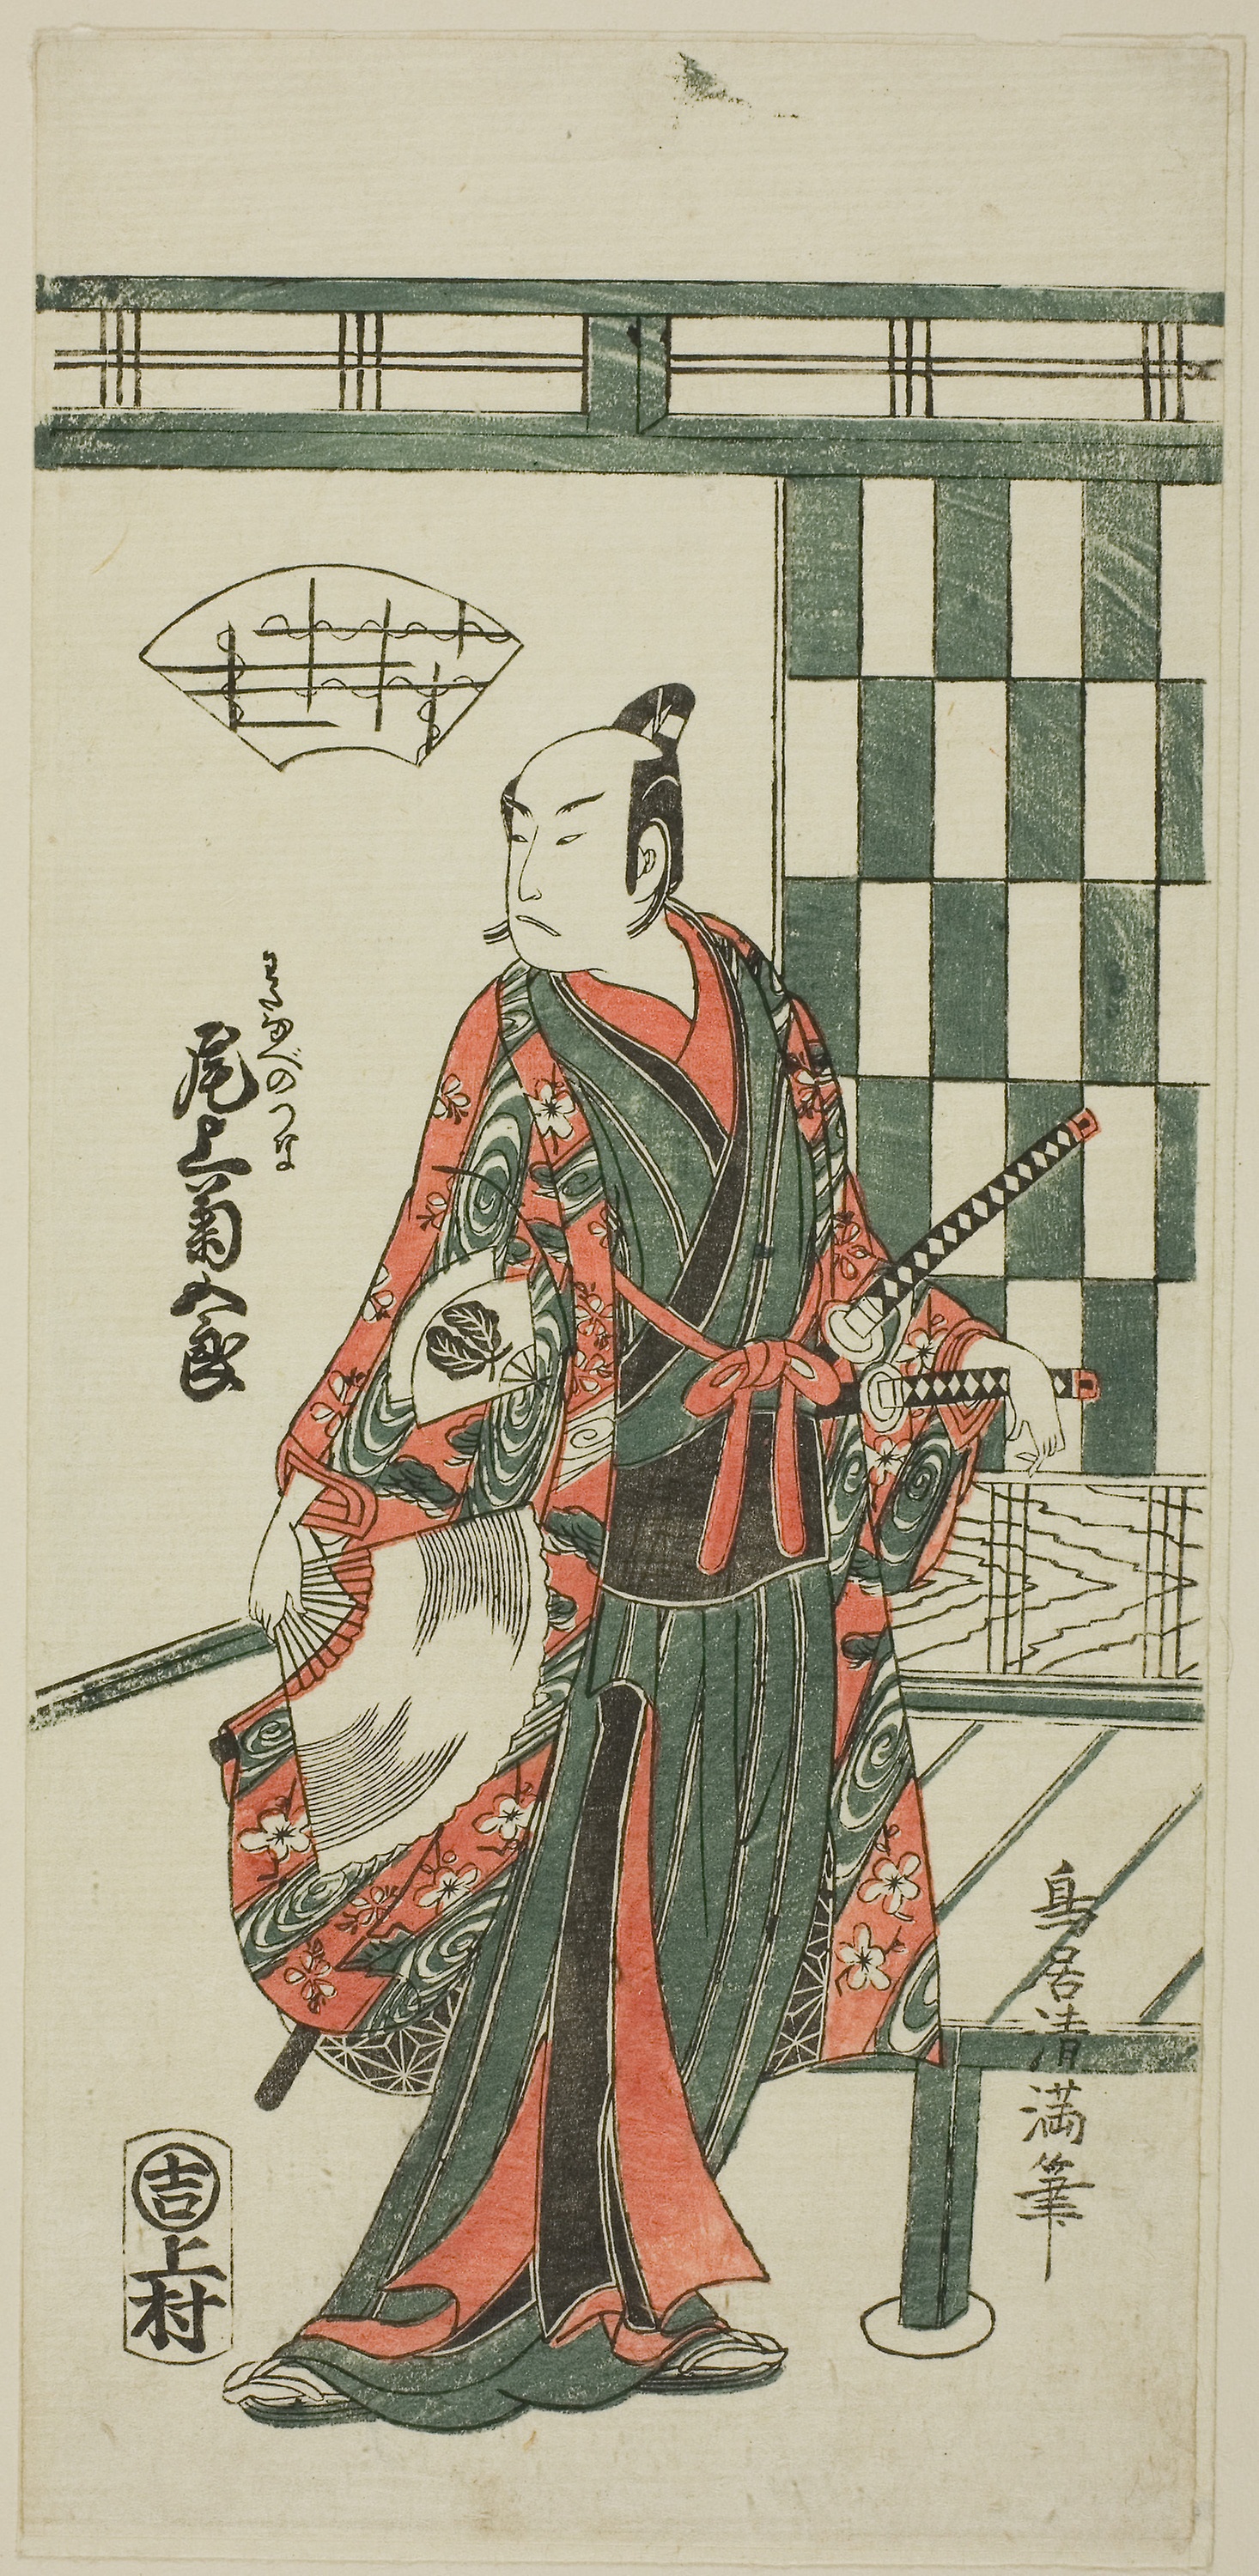
illustration, art, costume design, fictional character